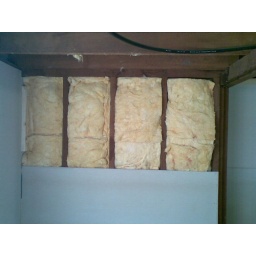
insulation going in to the road side wall of the lounge room